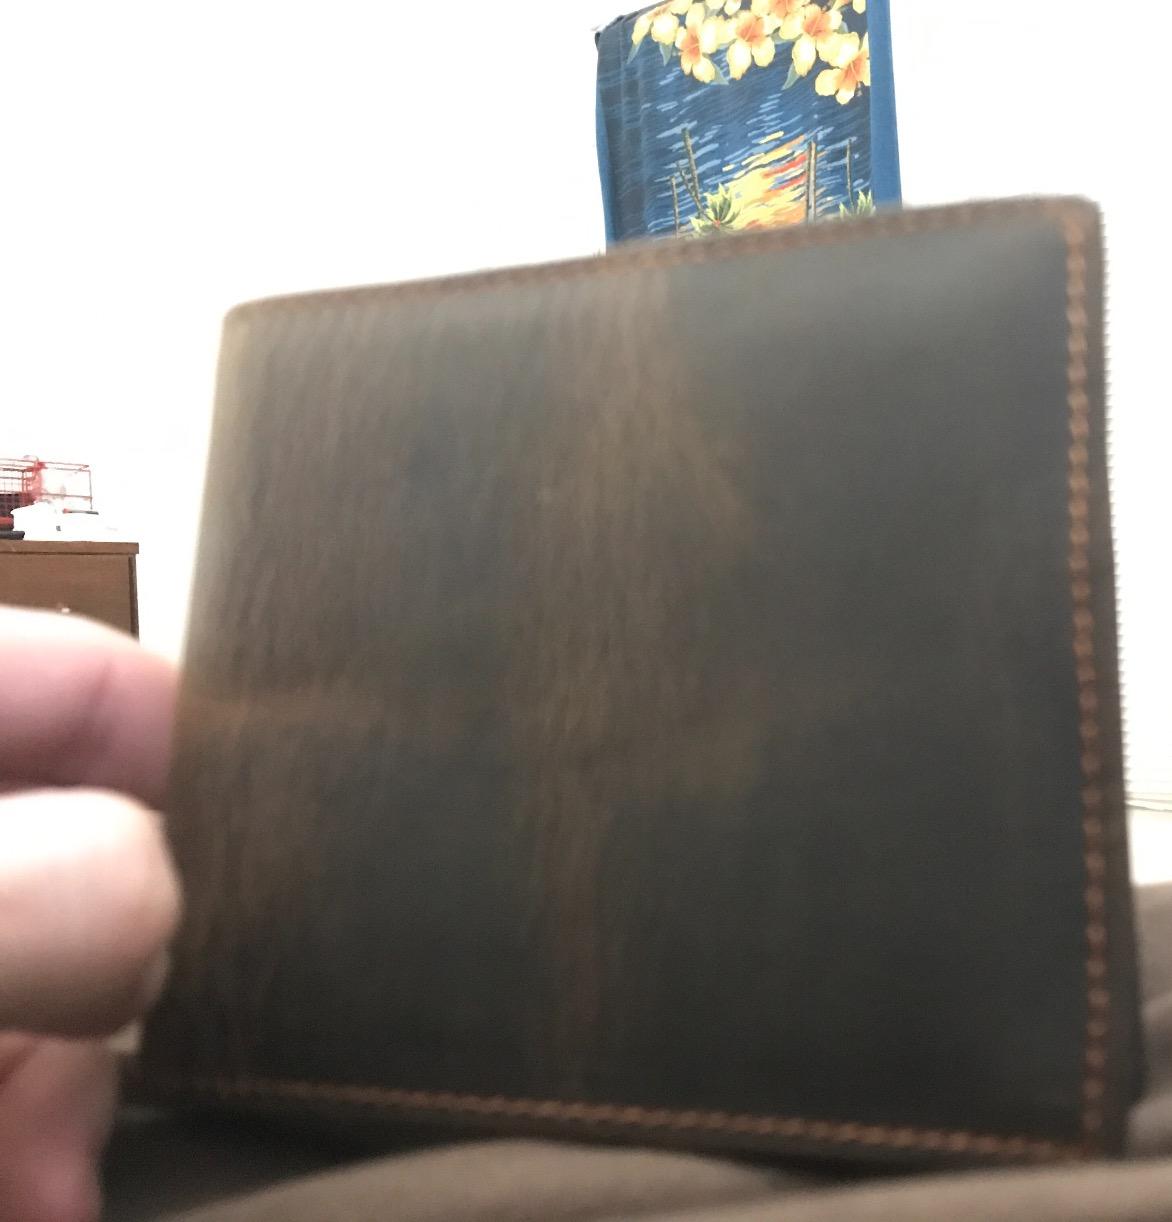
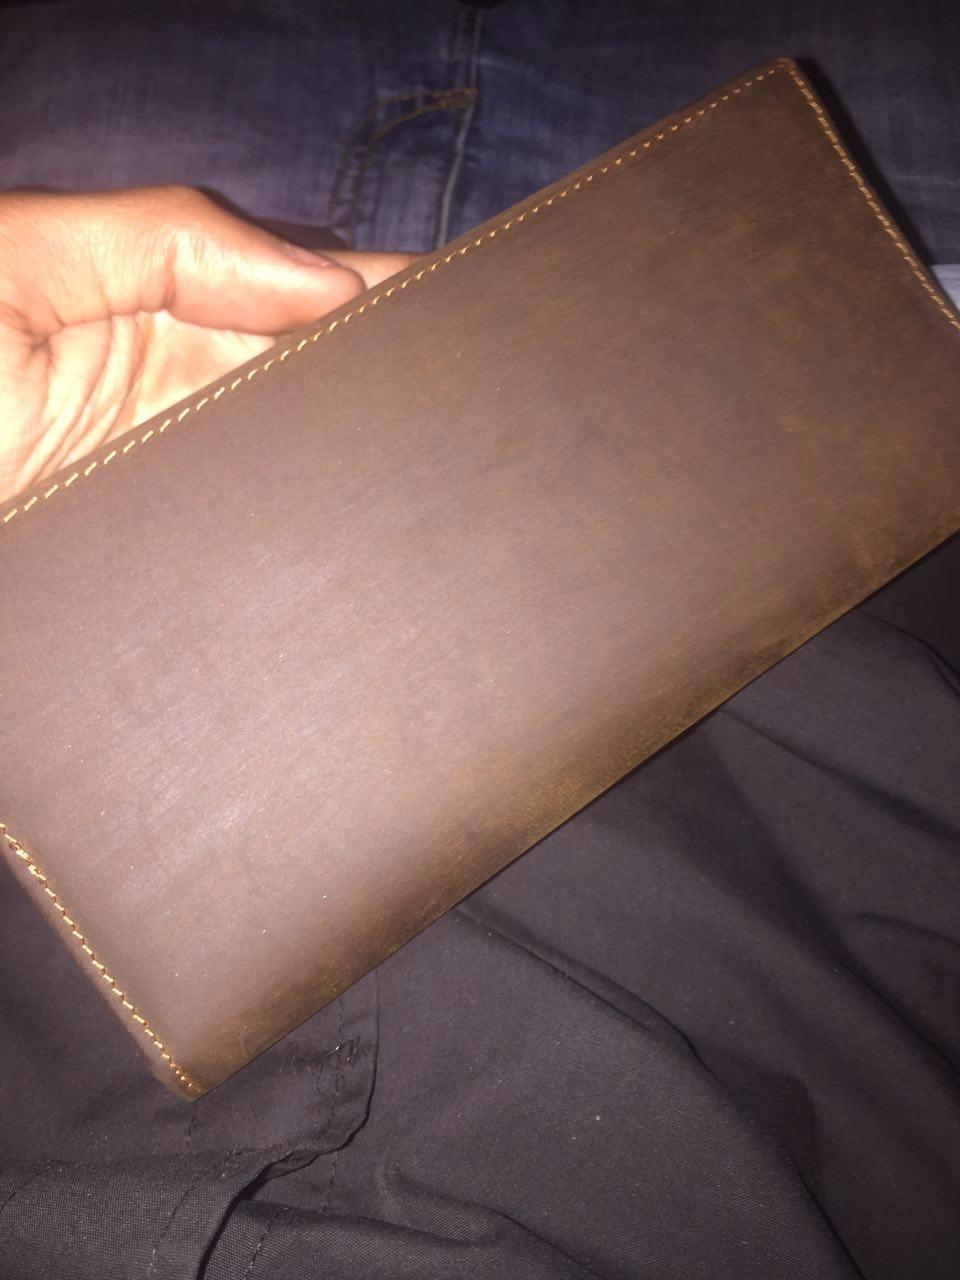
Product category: accessories_wallet
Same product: no